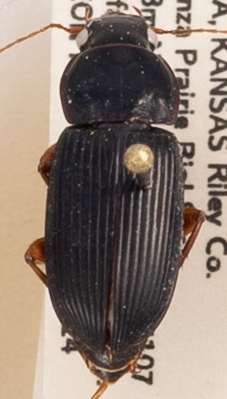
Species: Harpalus pensylvanicus
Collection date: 2019-08-14
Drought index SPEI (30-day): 0.514
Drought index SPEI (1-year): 2.09
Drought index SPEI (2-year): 0.728